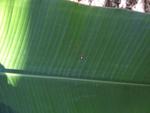
Label: xamthomonas